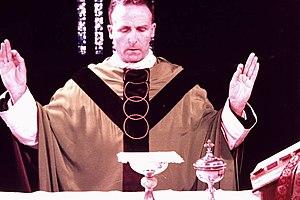
Dom Gaspar Lefebvre, né Pierre Gaspard Joseph Lefebvre à Lille le 17 juin 1880, et, mort à l'abbaye Saint-André de Bruges le 16 avril 1966, est un moine bénédictin de l'abbaye Saint-André de Bruges, auteur d'un des missels pour fidèles les plus distribués en France et en Belgique au cours du XXᵉ siècle.